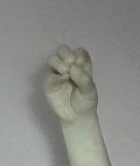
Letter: ha